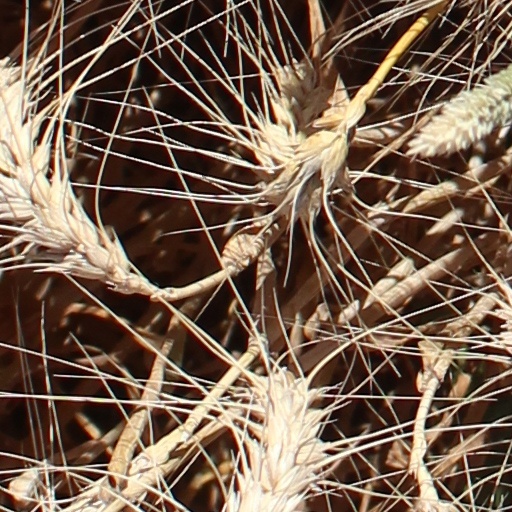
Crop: wheat